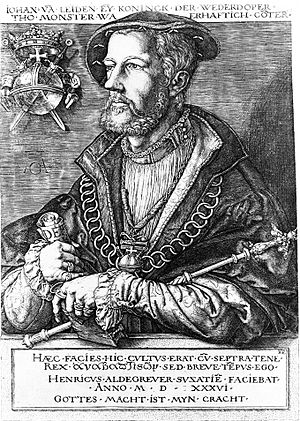
Jan Bockelson van Leiden
Jan Bockelson van Leiden var en anabaptist-leder fra den hollandske by Leiden. Han var uægte søn af en hollandsk borgmester og skrædderlærling af erhverv.